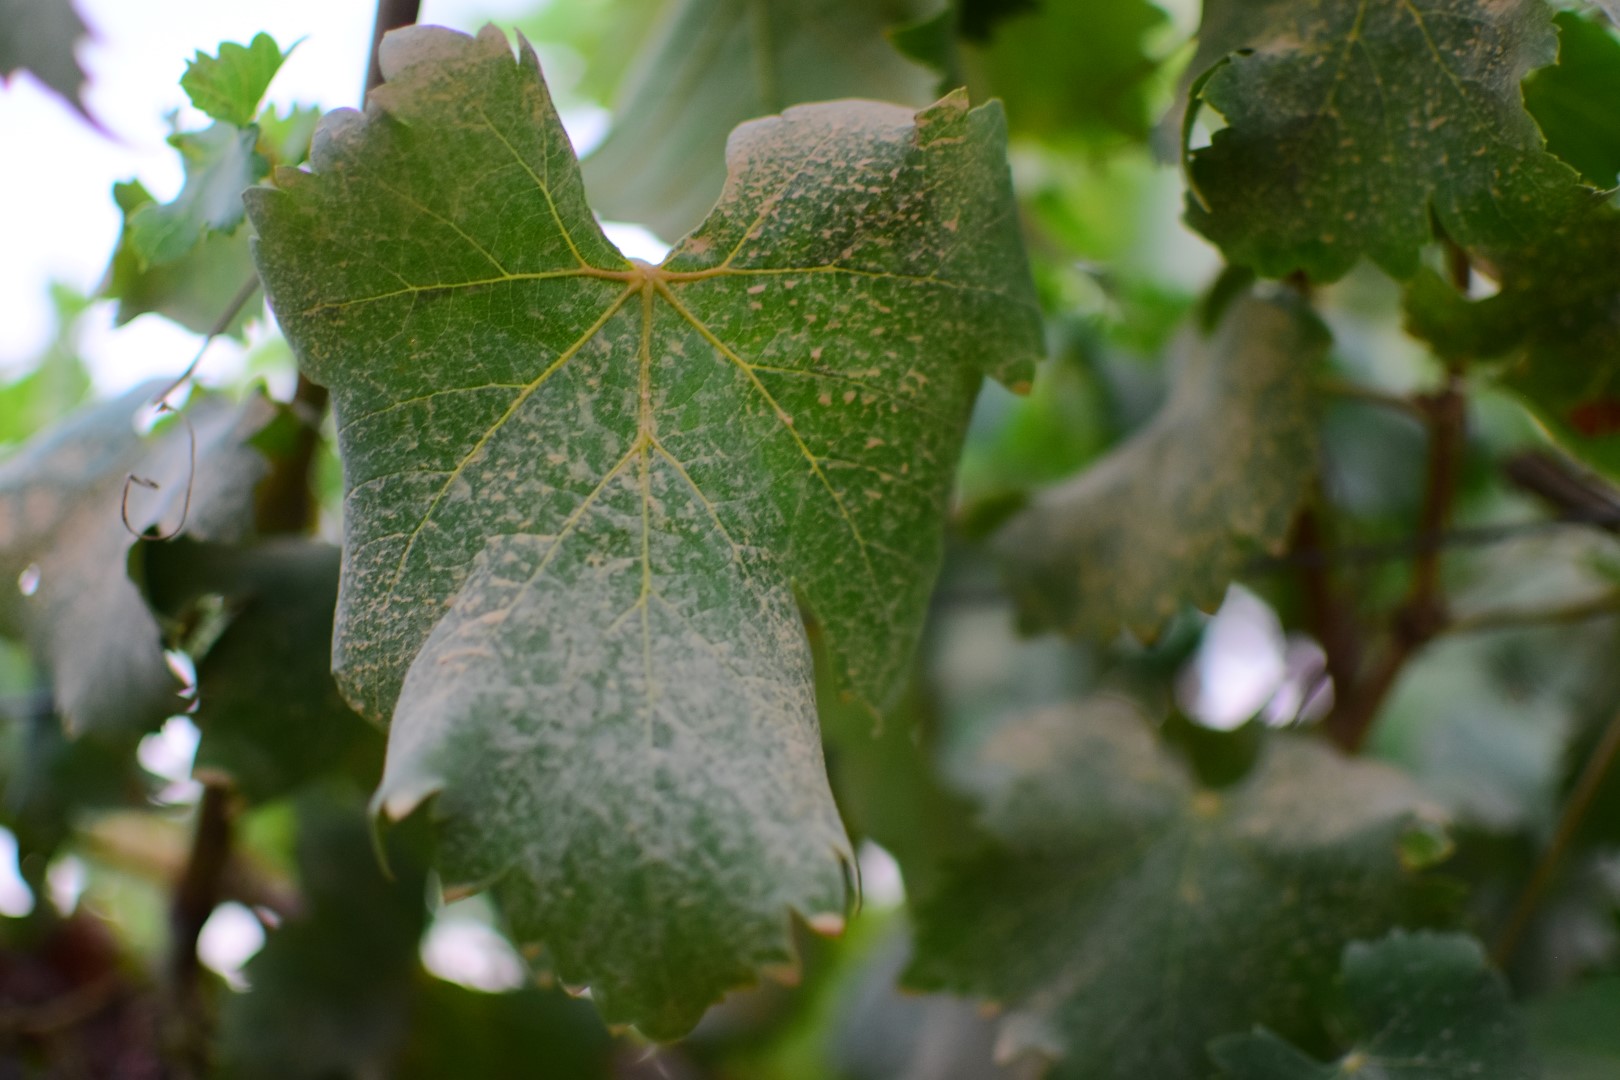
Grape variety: Shdah